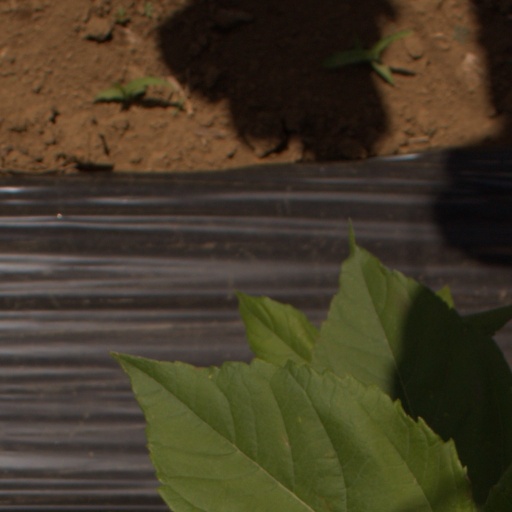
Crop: Jerusalem artichoke